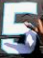
Number: 5